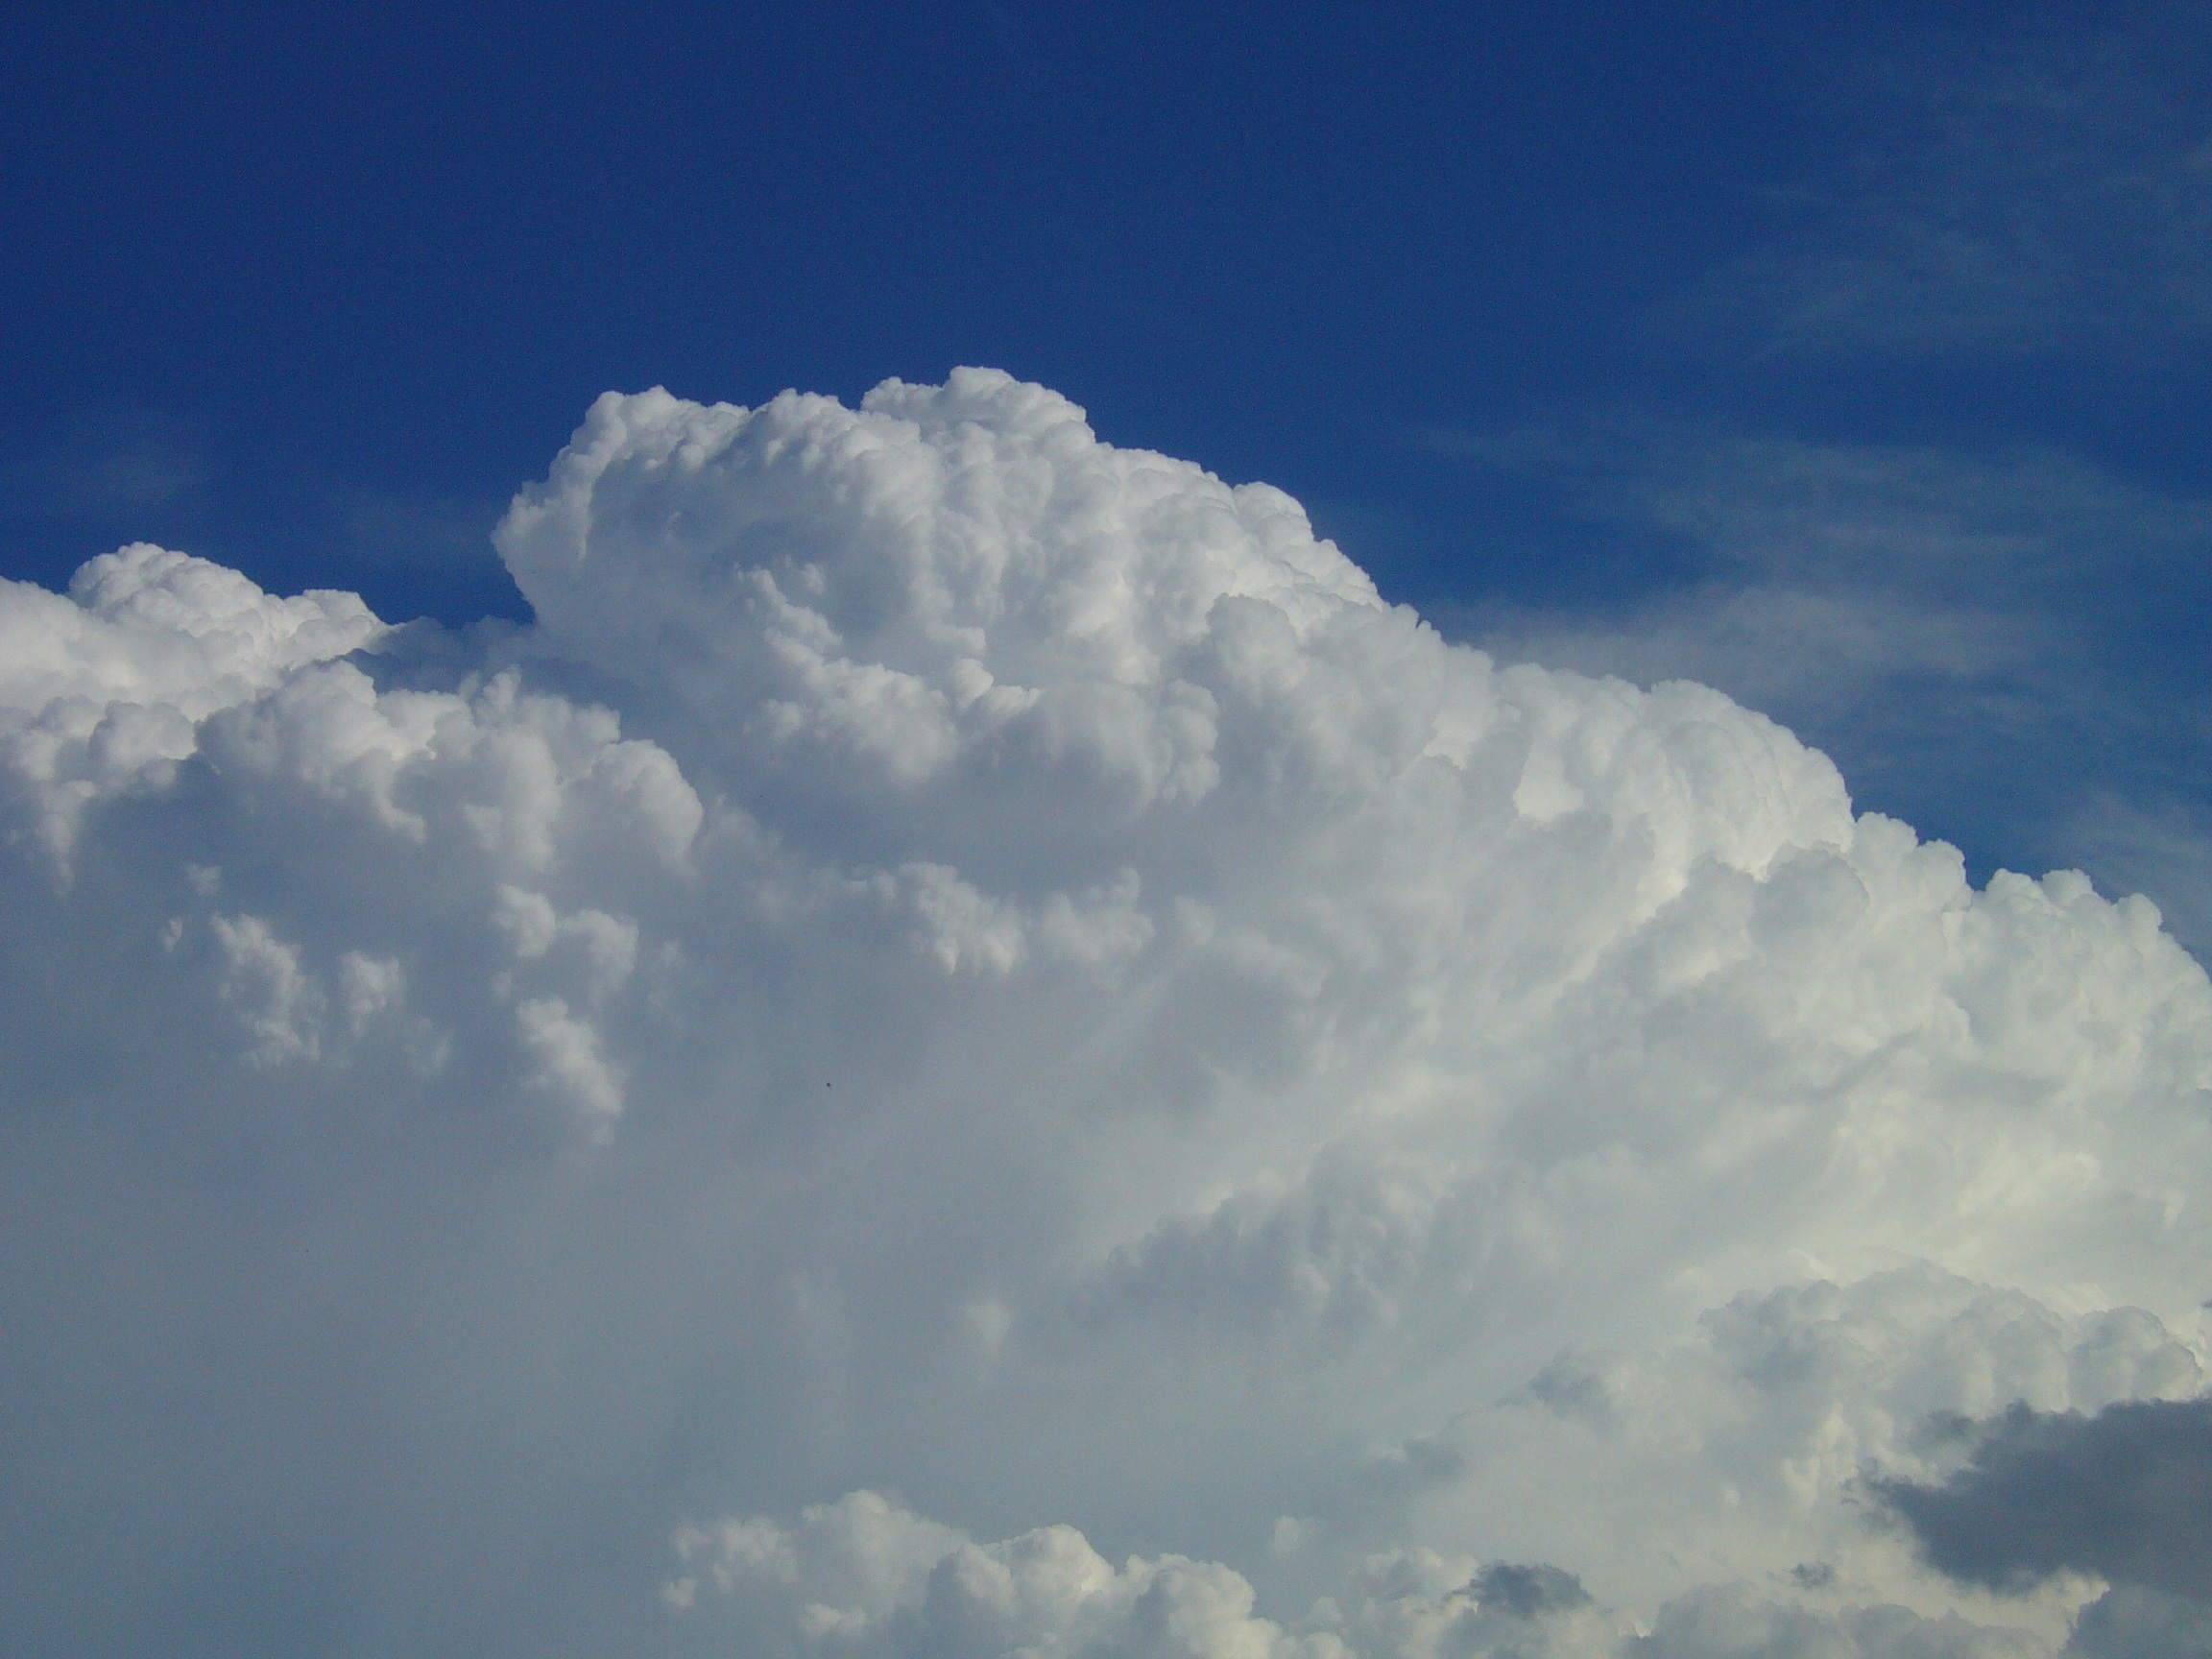
nature, cloud, sky, white, atmosphere, daytime, storm, cumulus, blue, beauty, cotton, white cloud, meteorological phenomenon, atmosphere of earth